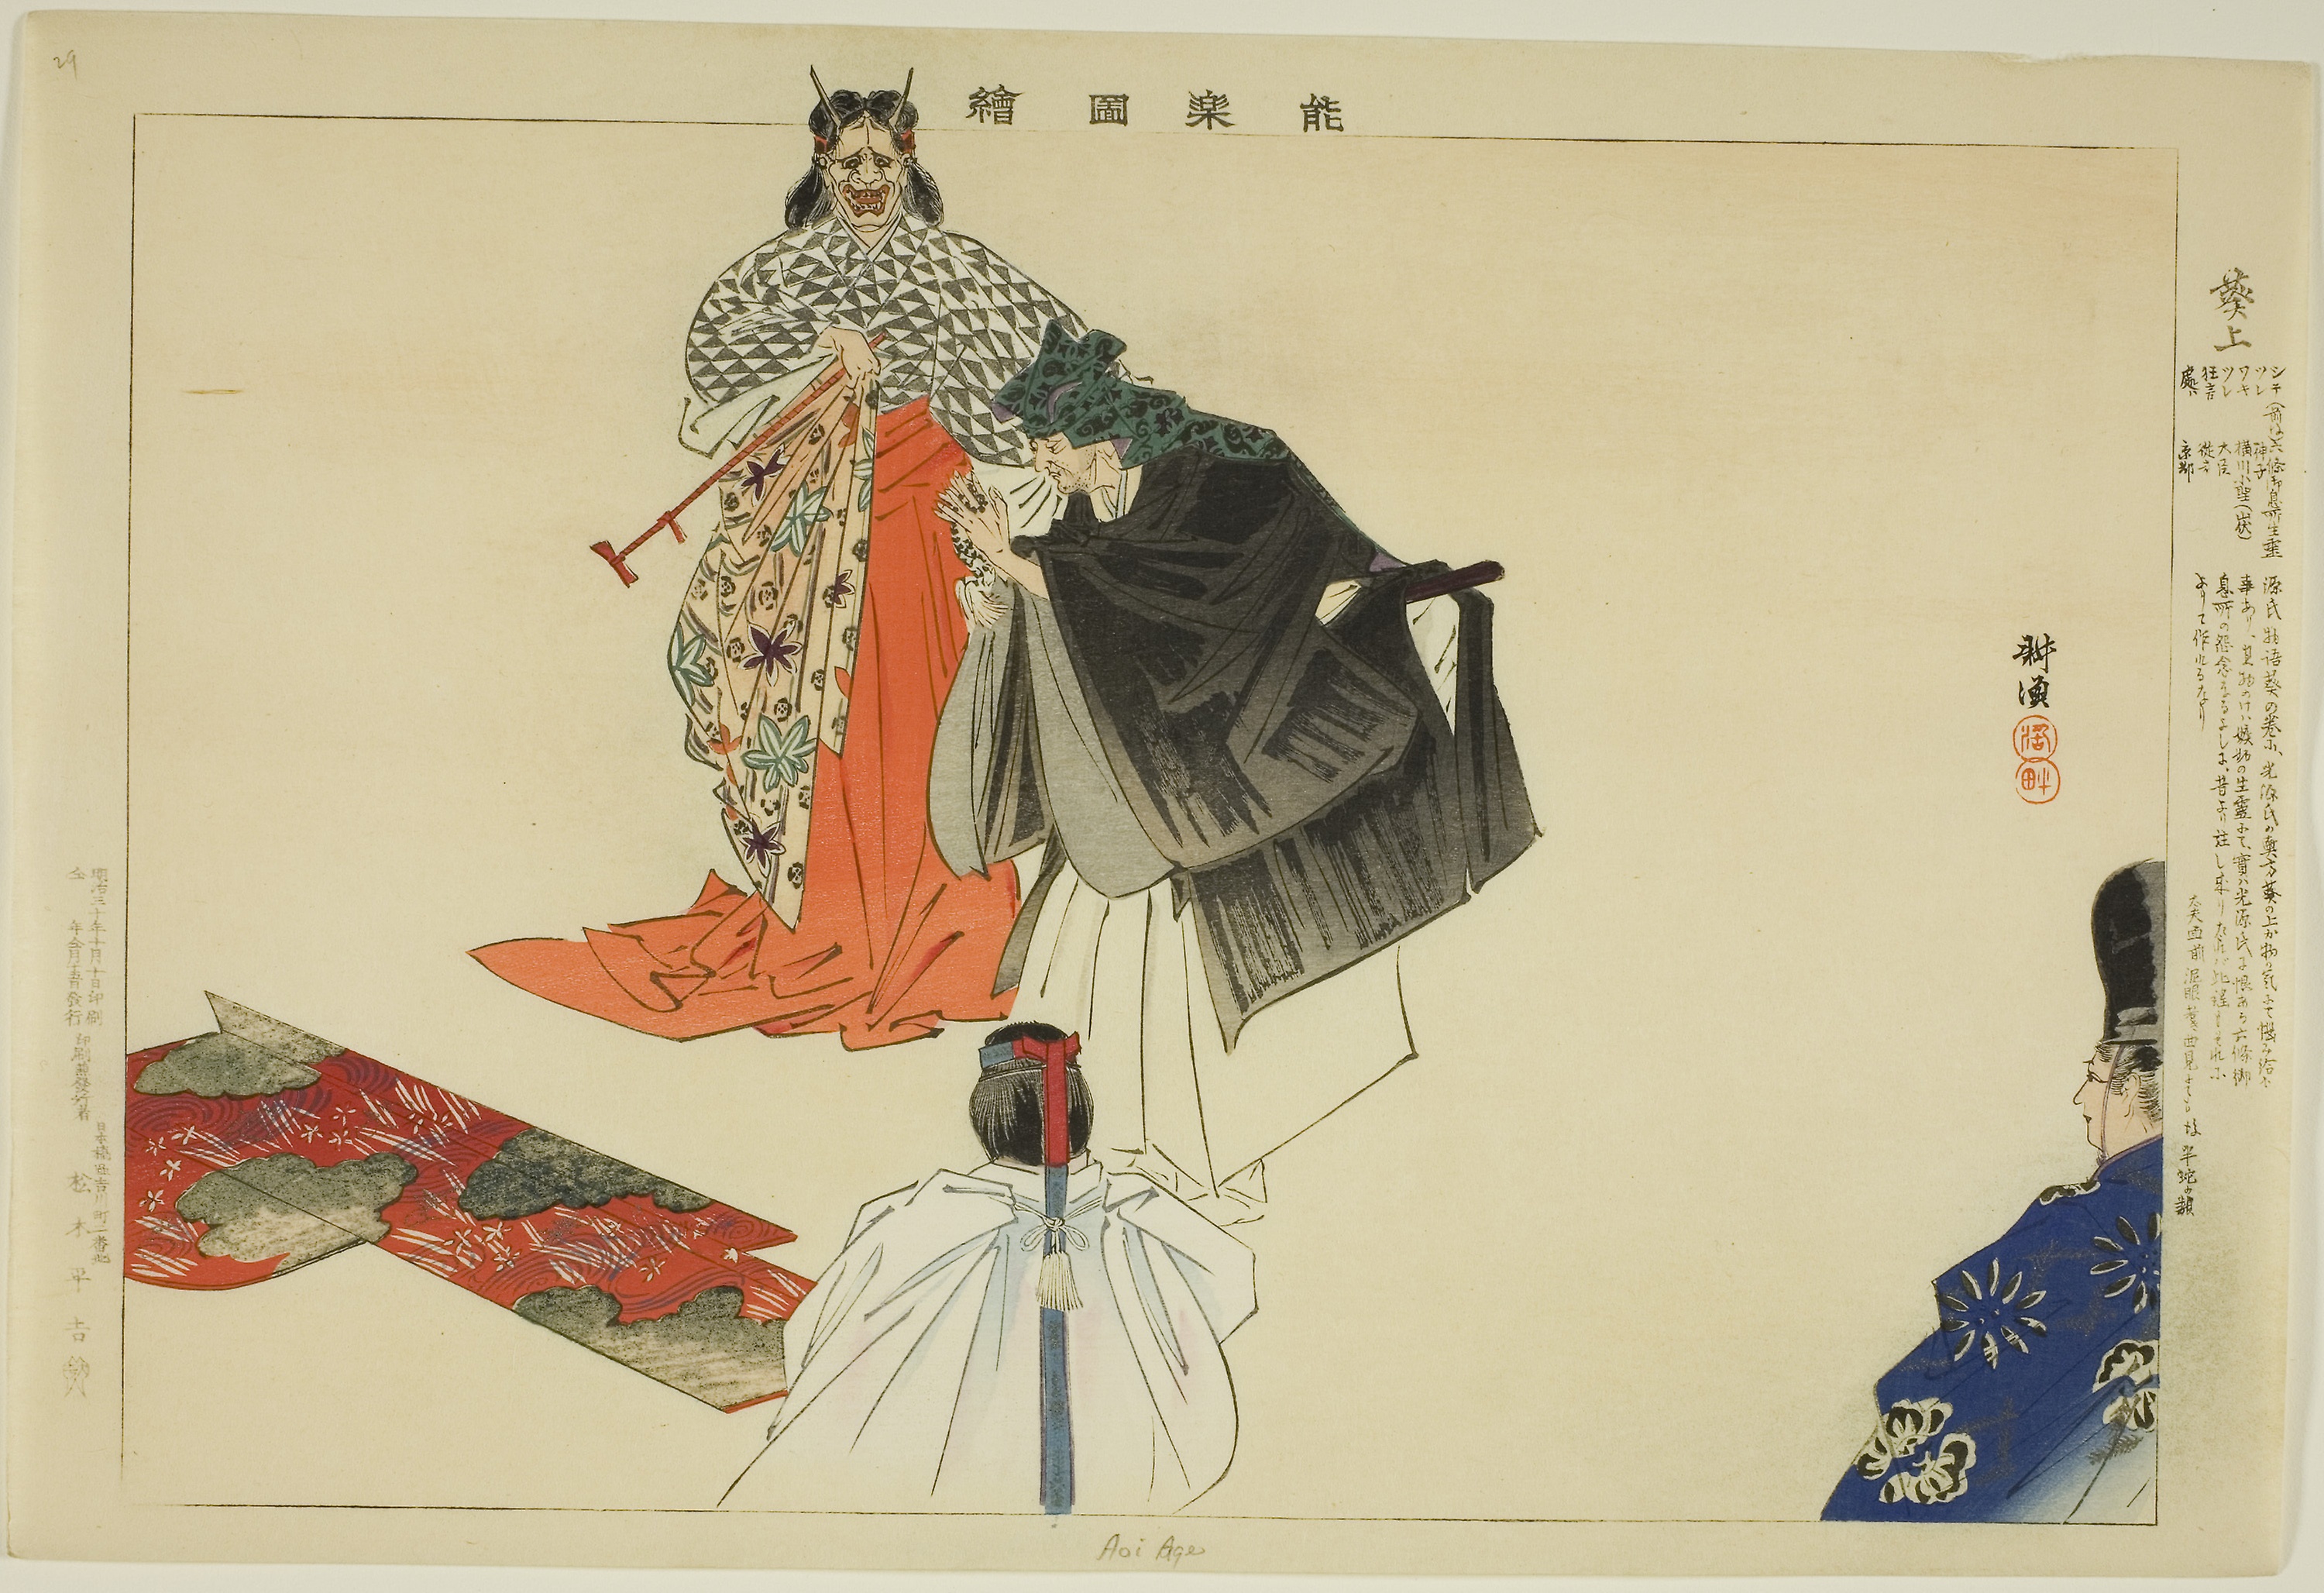
art, costume design, paper, modern art, illustration, artwork, painting, pattern, clothes hanger